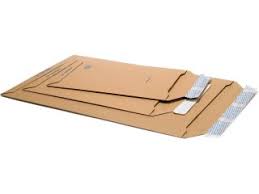
Label: cardboard